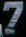
Number: 7